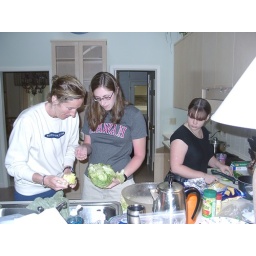
I washed lettuce for the first time in my life. The girl in the black is my cousin Courtney